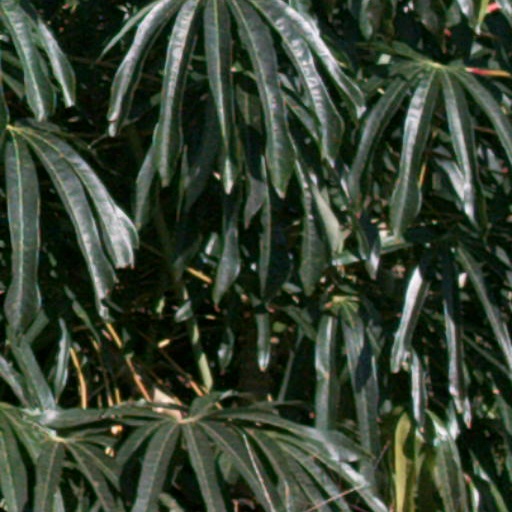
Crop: cassava